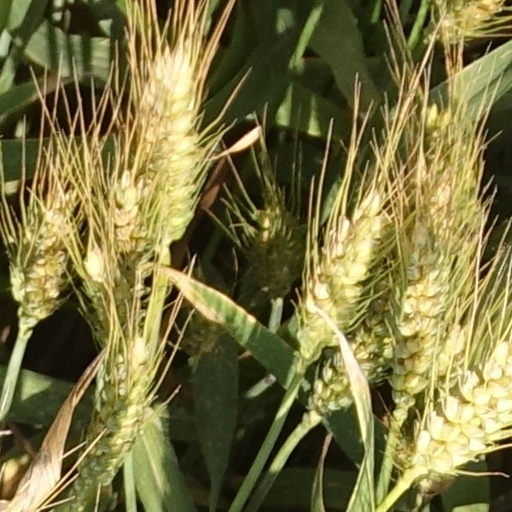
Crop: wheat